Beachheads in Space

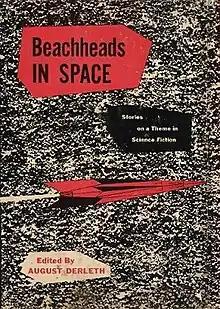
Dust-jacket from the first edition

Beachheads in Space is an anthology of science fiction stories edited by American writer August Derleth. It was first published in hardcover by Pellegrini & Cudahy in 1952. The first British edition, containing just the introduction and a selection of seven of the stories, was issued in hardcover by Weidenfeld & Nicolson in 1954. Two paperback editions, each also containing different selections of seven stories, were issued by Berkley Books in 1957 and by Four Square Books in 1964. Four Square also reprinted the seven stories omitted from its edition in a separate 1964 anthology, "From Other Worlds".